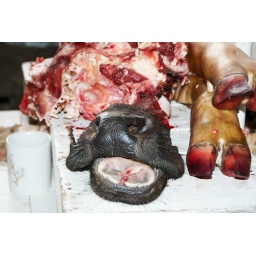
Some interesting animal body parts can be found on the market in Cusco.